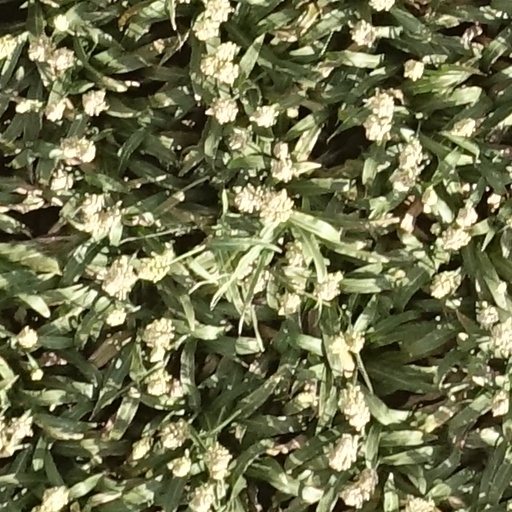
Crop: sorghum